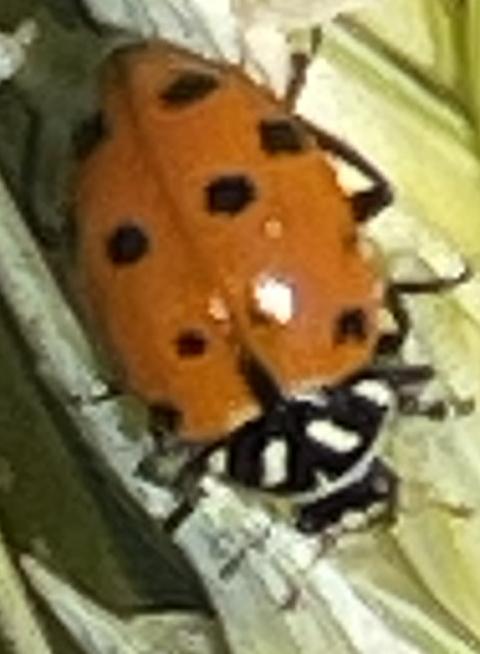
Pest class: predators